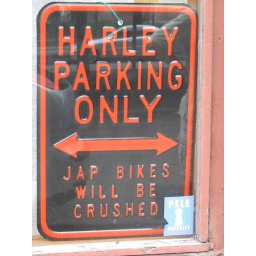
A sign in a shop window in Stockholm.